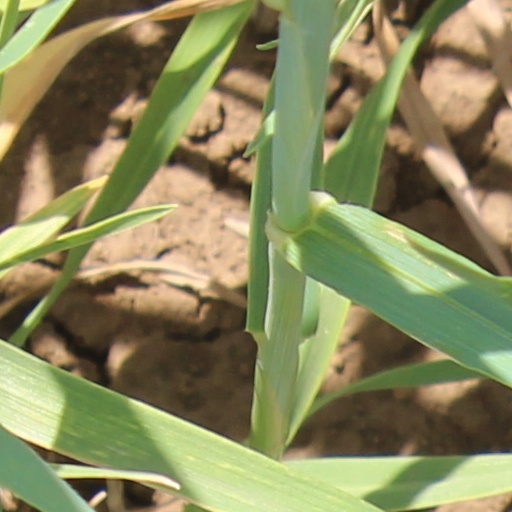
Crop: wheat